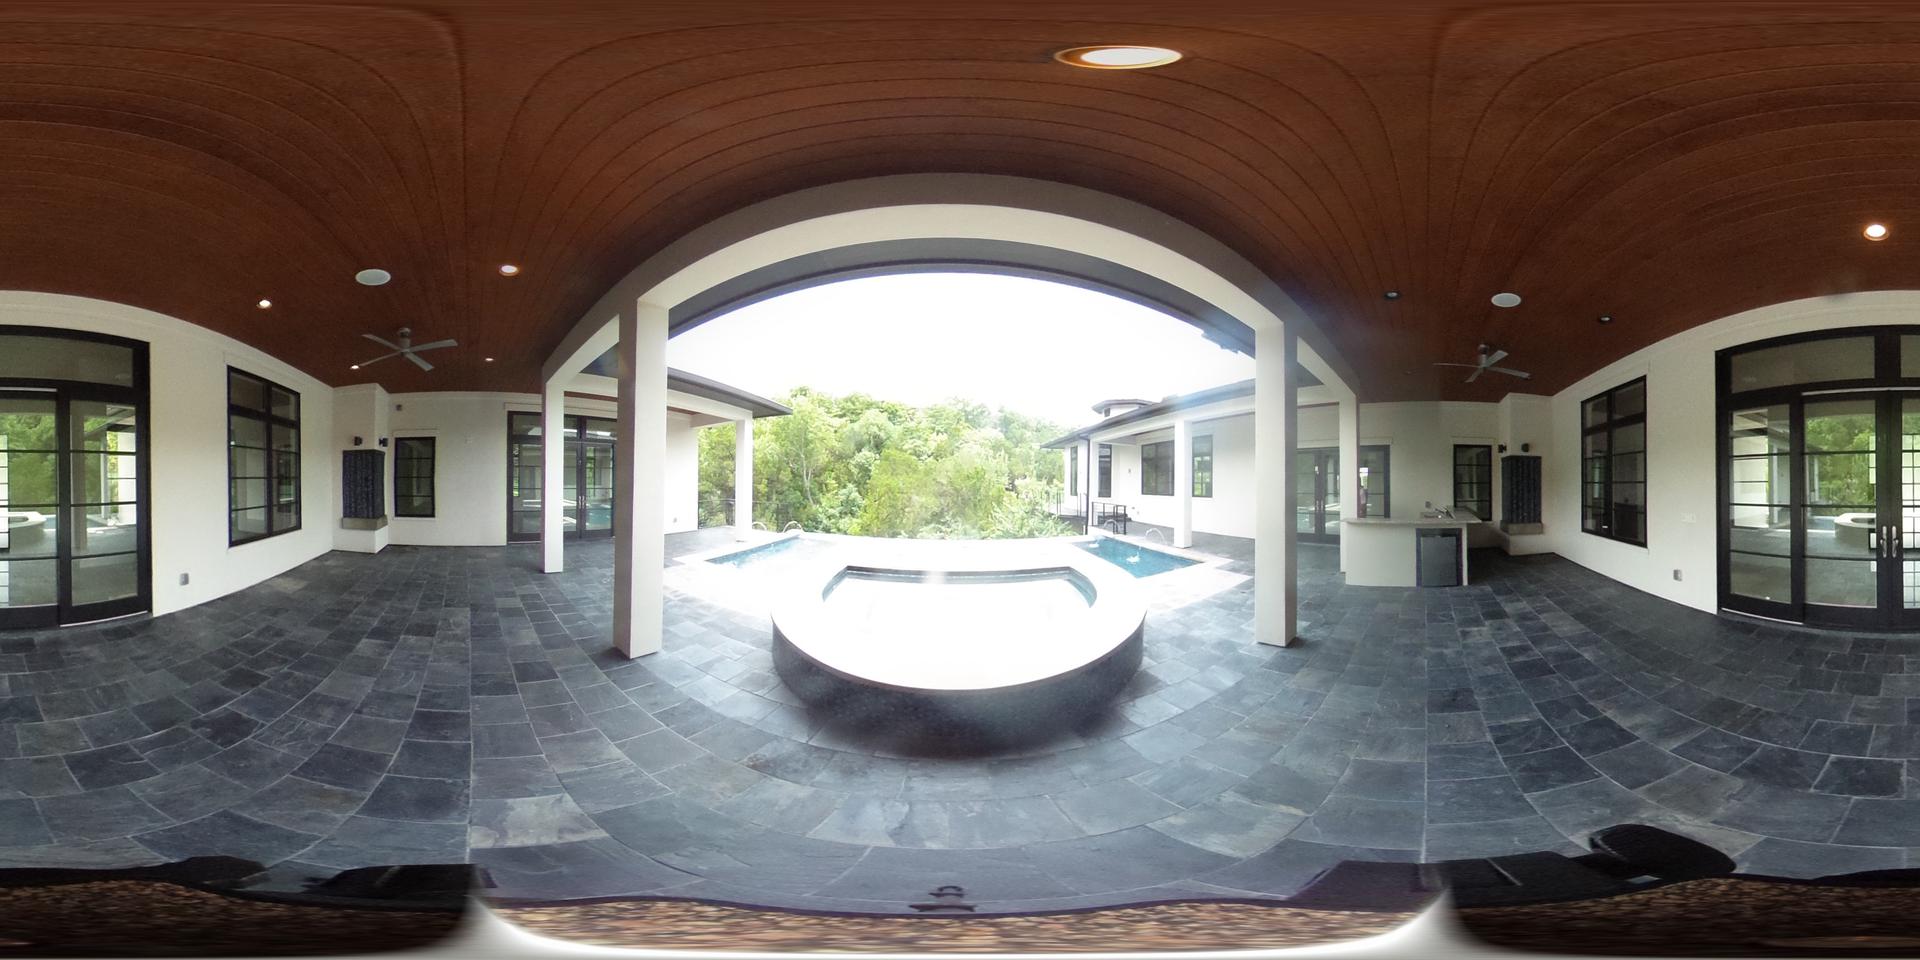
Referred object: the small black mini fridge under the counter

Referred object: step forward to the round hot tub directly ahead

Referred object: the round hot tub between the two central columns